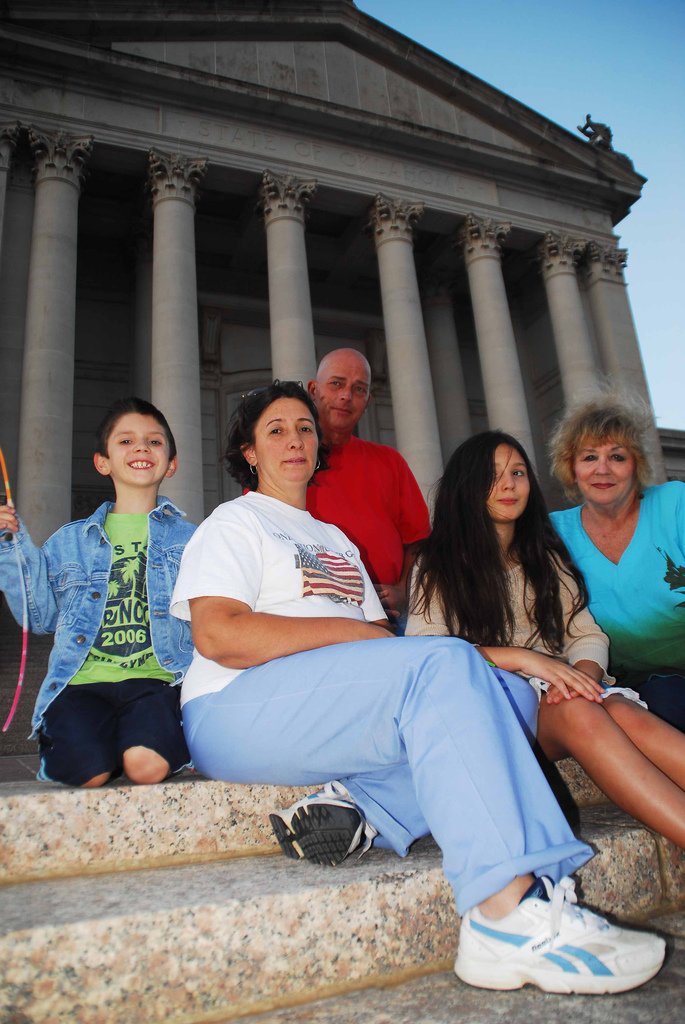
Label: not_food